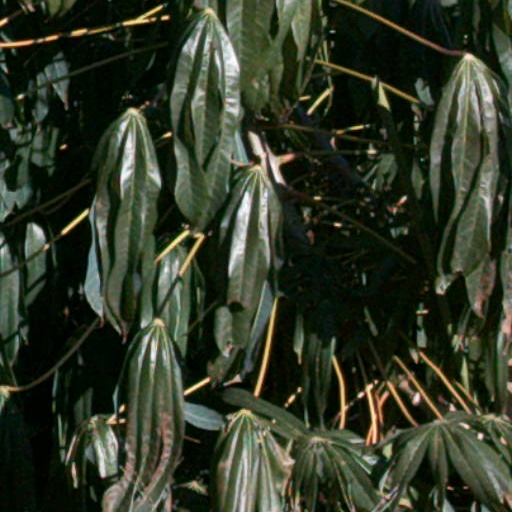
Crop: cassava